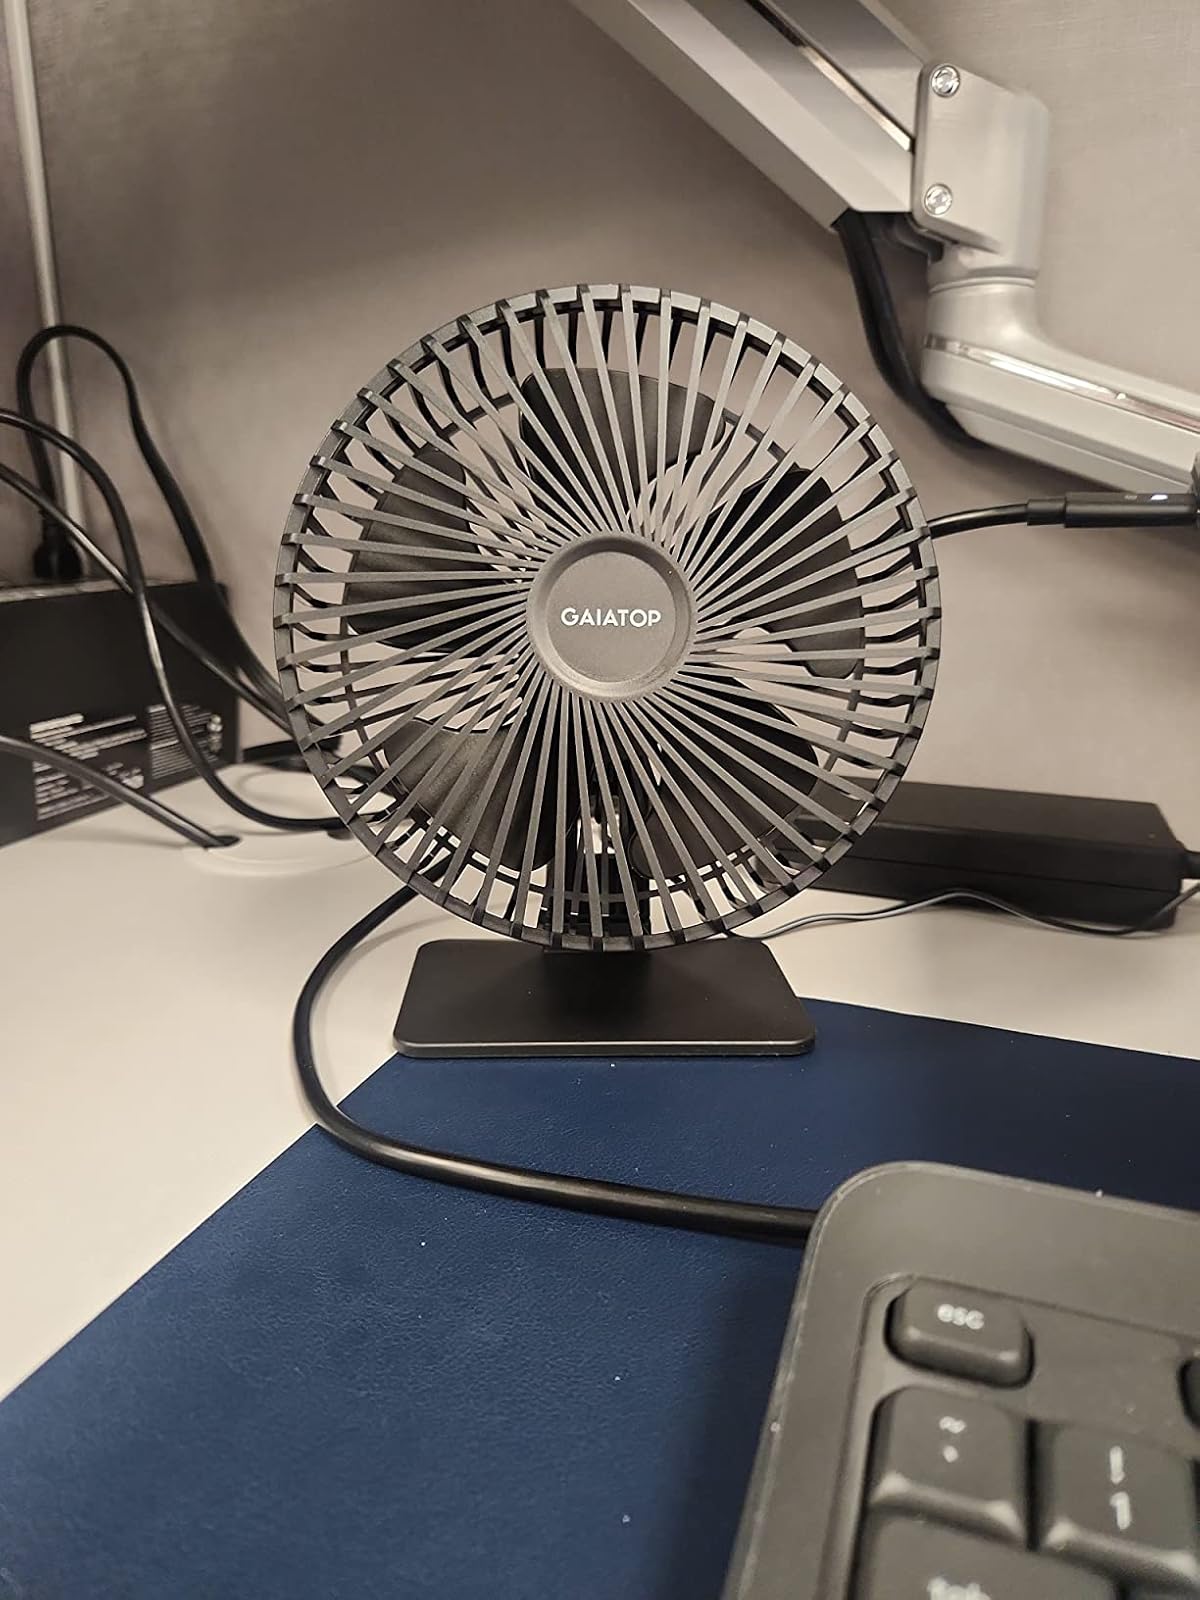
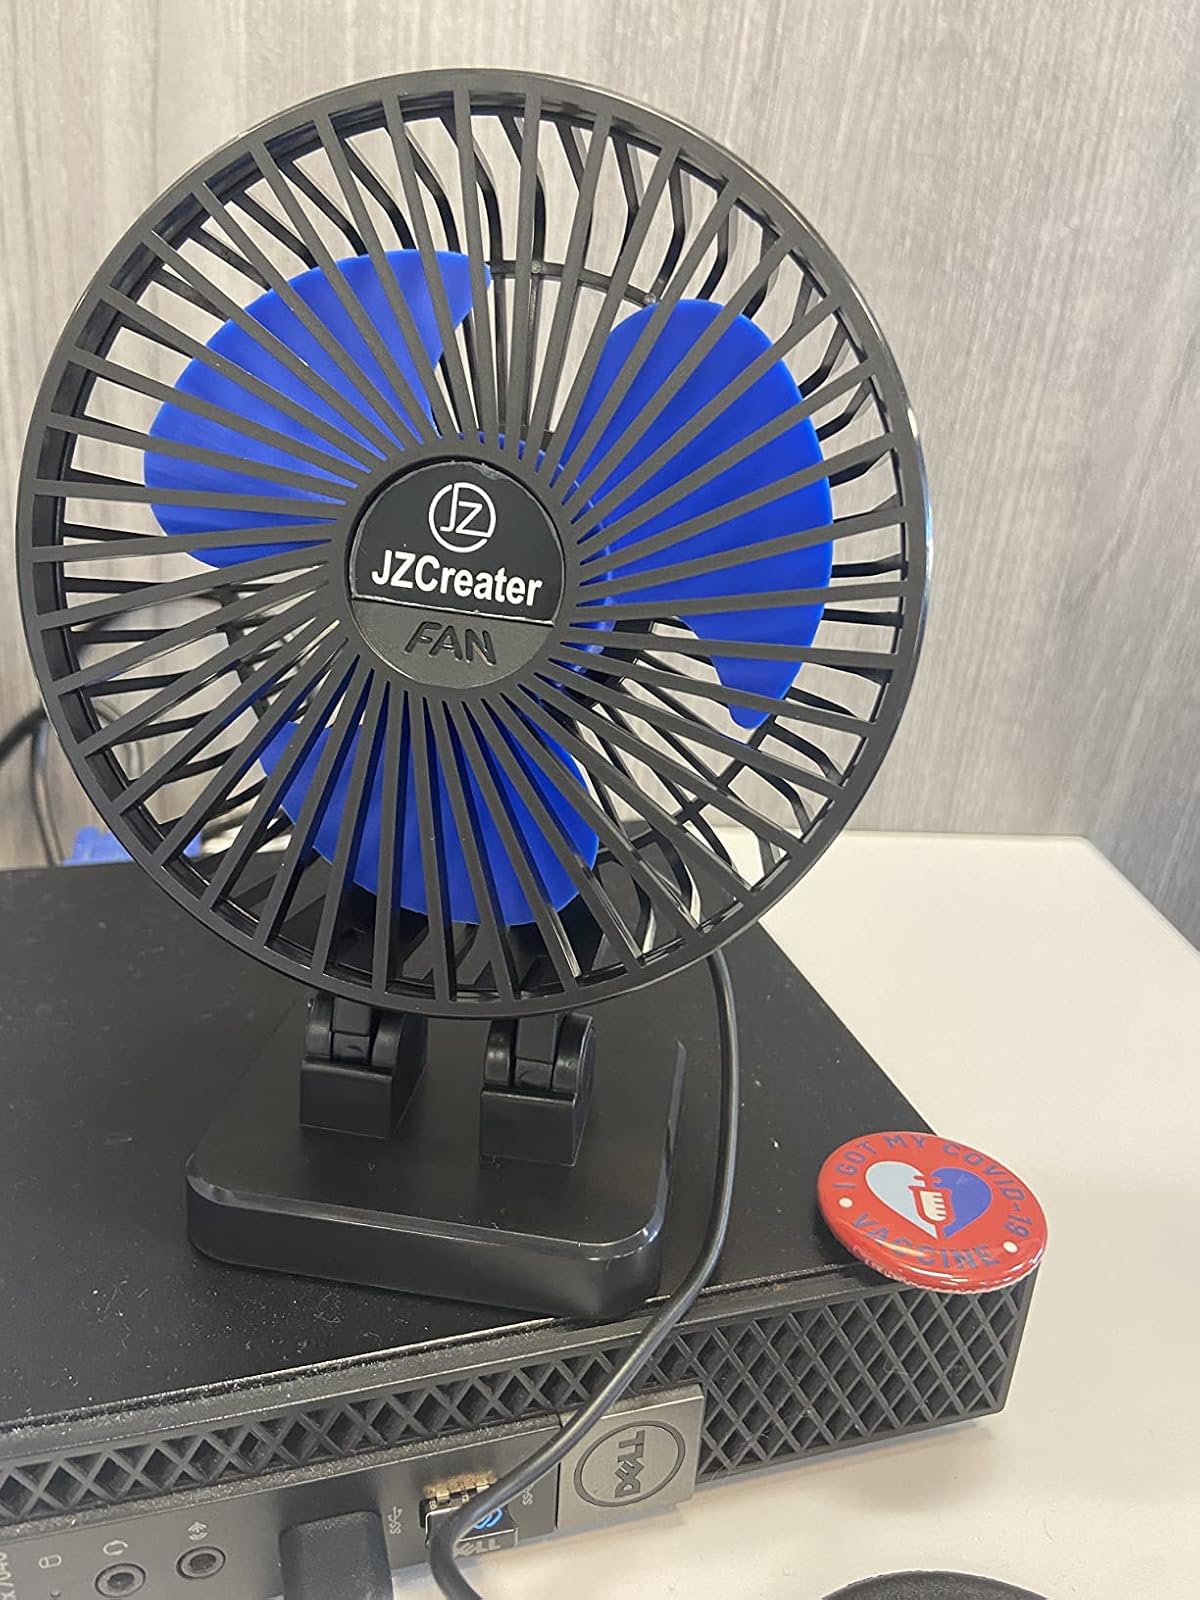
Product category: fan
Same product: no